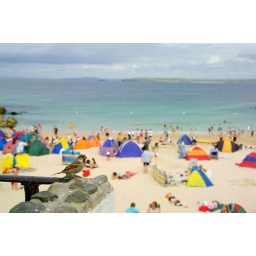
St Ives, Cornwall, UK. sandy beach with holidaymakers in background. House sparrow (bird) on wall